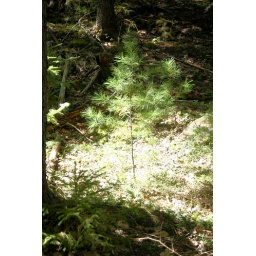
Light and shade in the woods; a tiny pine tree in its glory